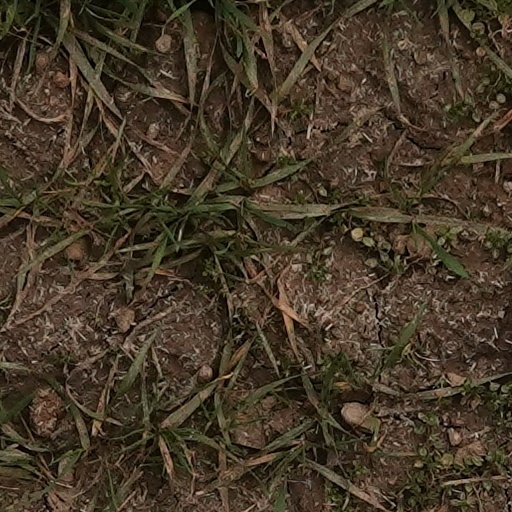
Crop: wheat